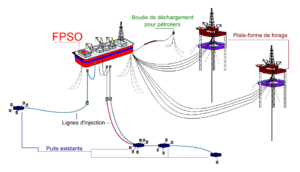
FPSO: Système flottant de production, de stockage et de déchargement du pétrole
Une unité flottante de production, de stockage et de déchargement est un bâtiment pour le traitement et le stockage des hydrocarbures et le stockage du pétrole, du gaz naturel ou des huiles produits en mer.